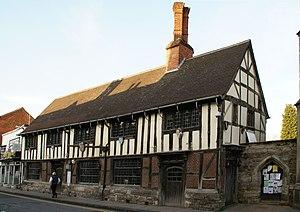
Henley-in-Arden (Royaume-Uni): Bibliothèque municipal